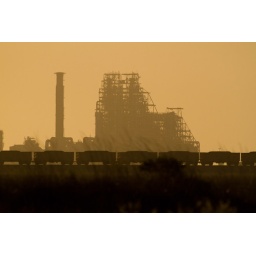
A FMG train arrives at Port Hedland, with BHP's HBI plant in the background.